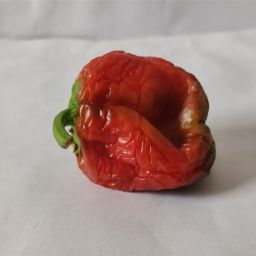
Crop: Bell Pepper
Quality: Dried